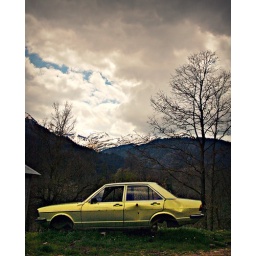
Abandonded car in the mountains